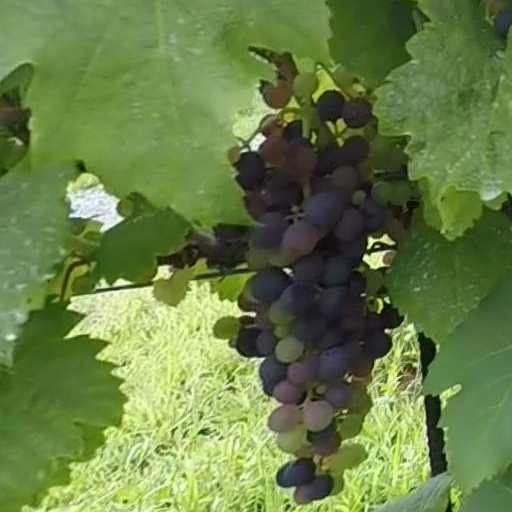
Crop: grape